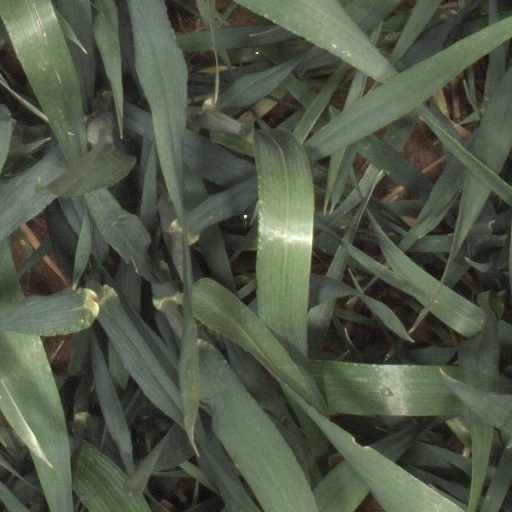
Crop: wheat